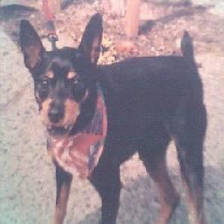
Species: dog
Breed: miniature pinscher